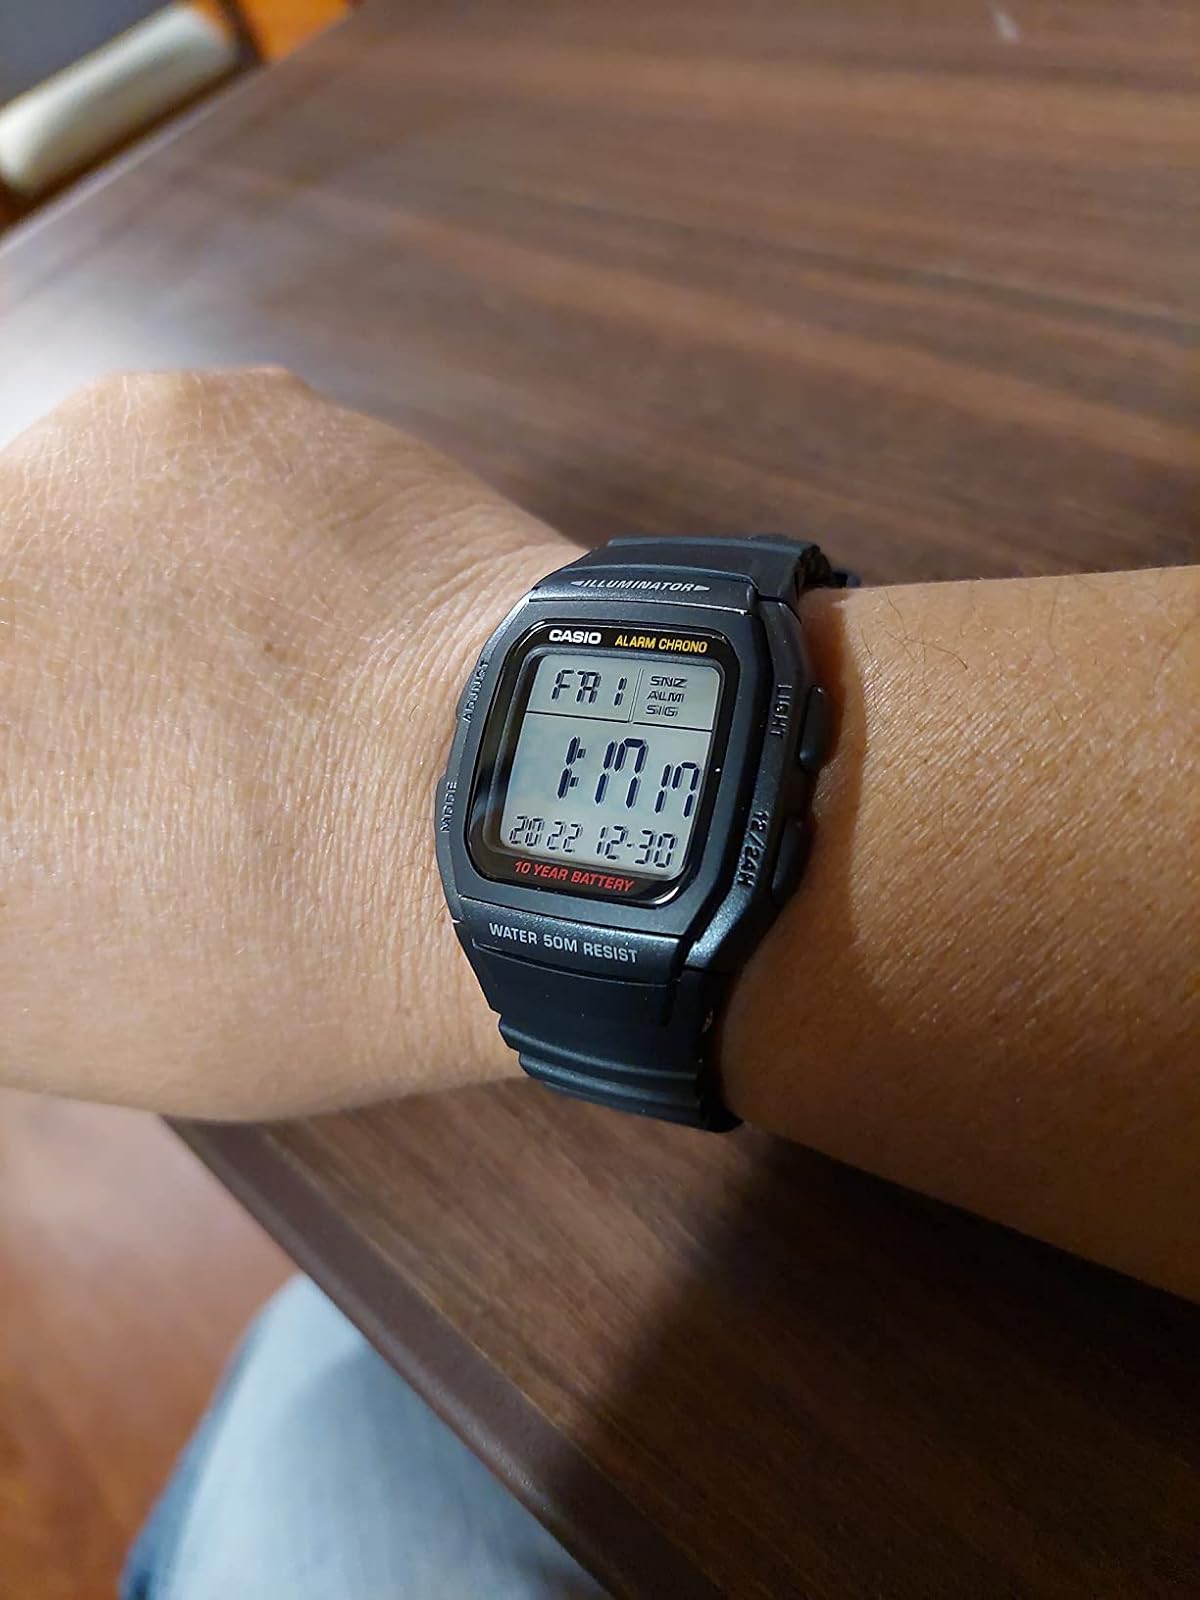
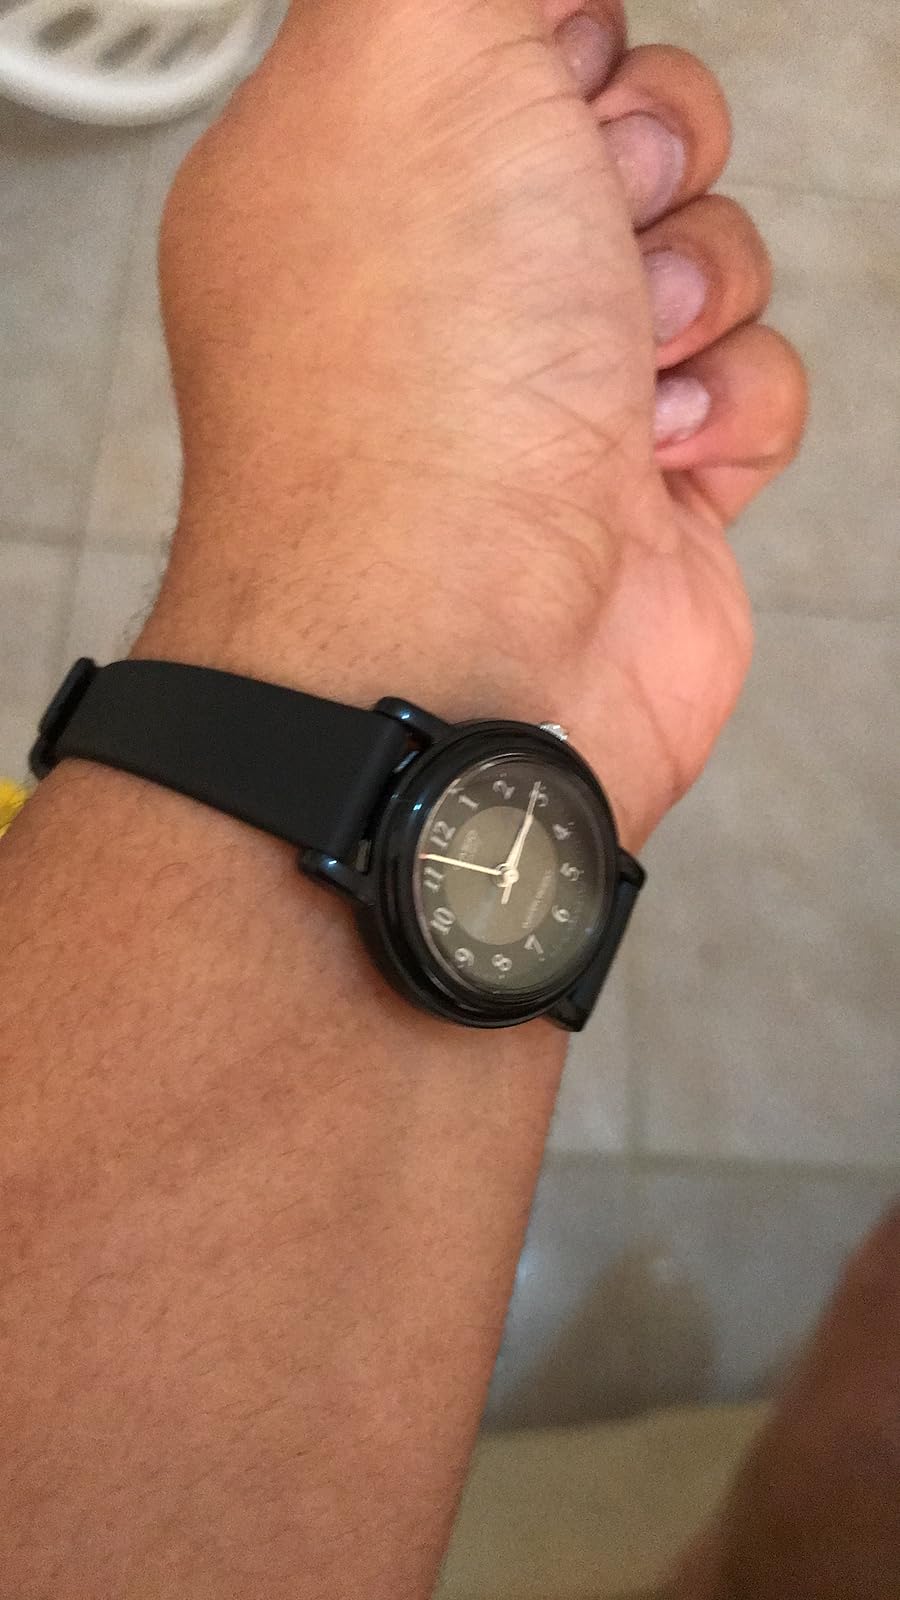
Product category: accessories_watch
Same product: no